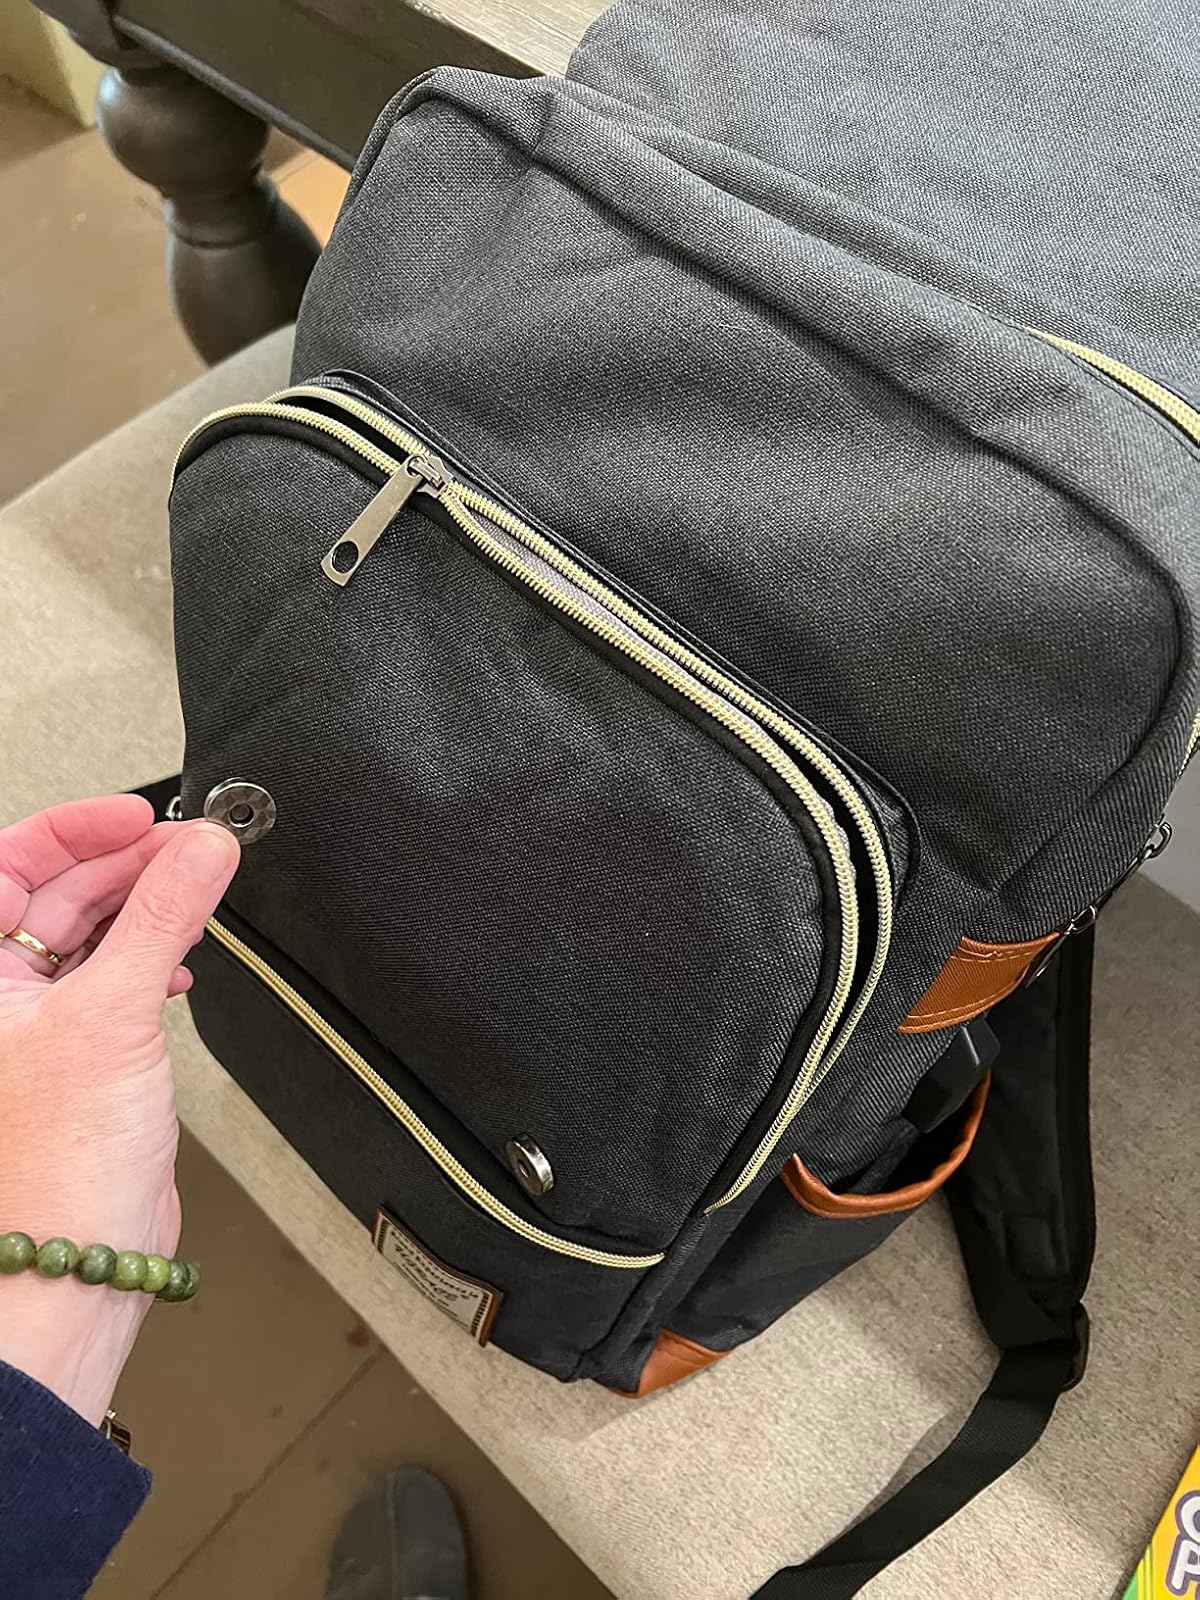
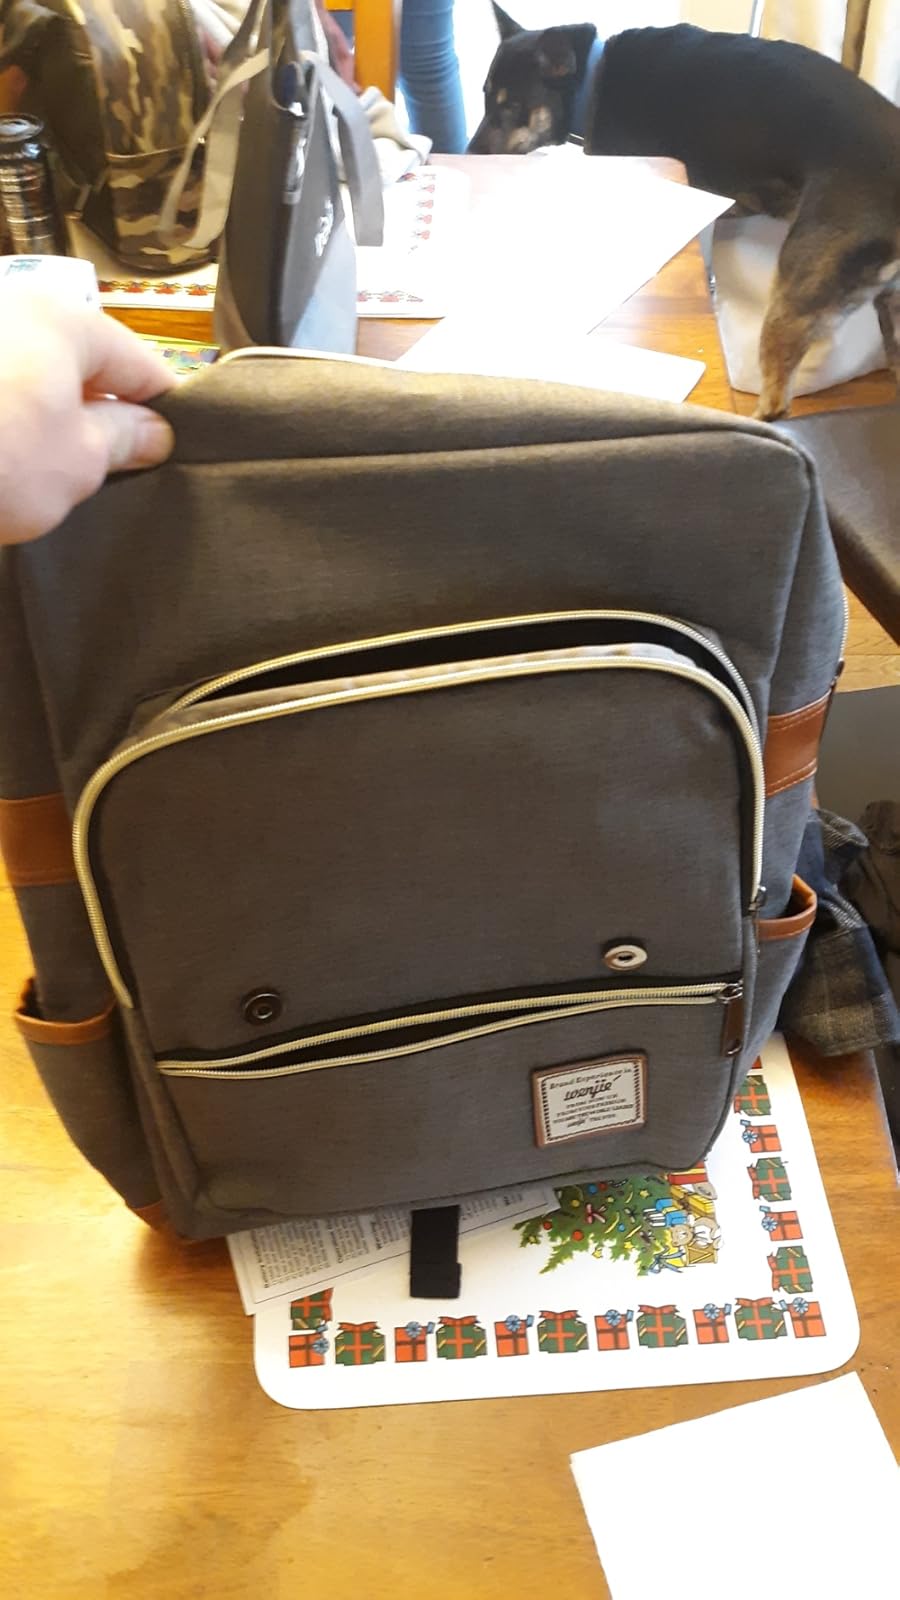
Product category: bag
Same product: yes